Aerosvit Flight 241

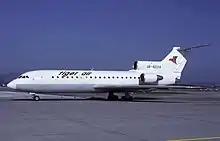
UR-42334 in service with Tiger Air in 1997

Aerosvit Flight 241 (VV241/AEW241) was a scheduled international passenger flight from the Ukrainian city of Odesa to Thessaloniki, Greece. On 17 December 1997, the Yakovlev Yak-42 operating the flight registered as UR-42334 flew into a mountainside during a missed approach into Thessaloniki in Greece. All 70 people aboard were killed.